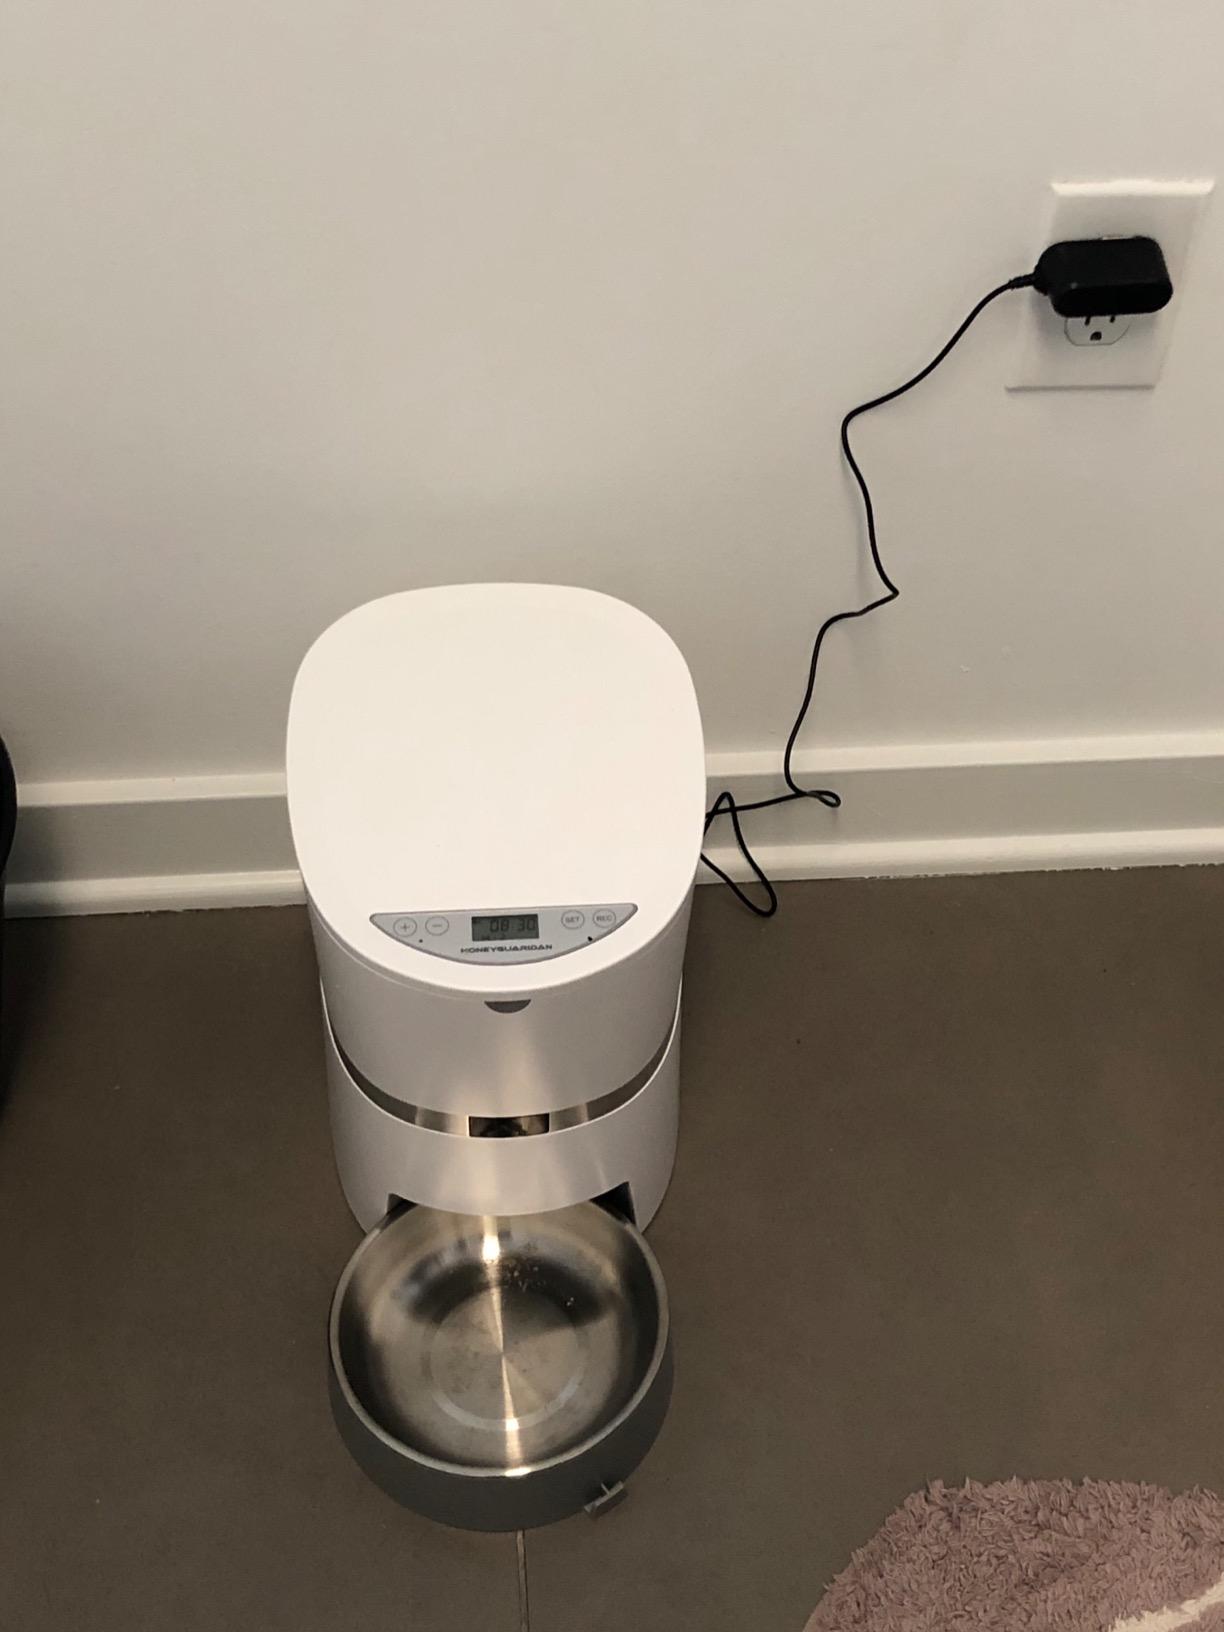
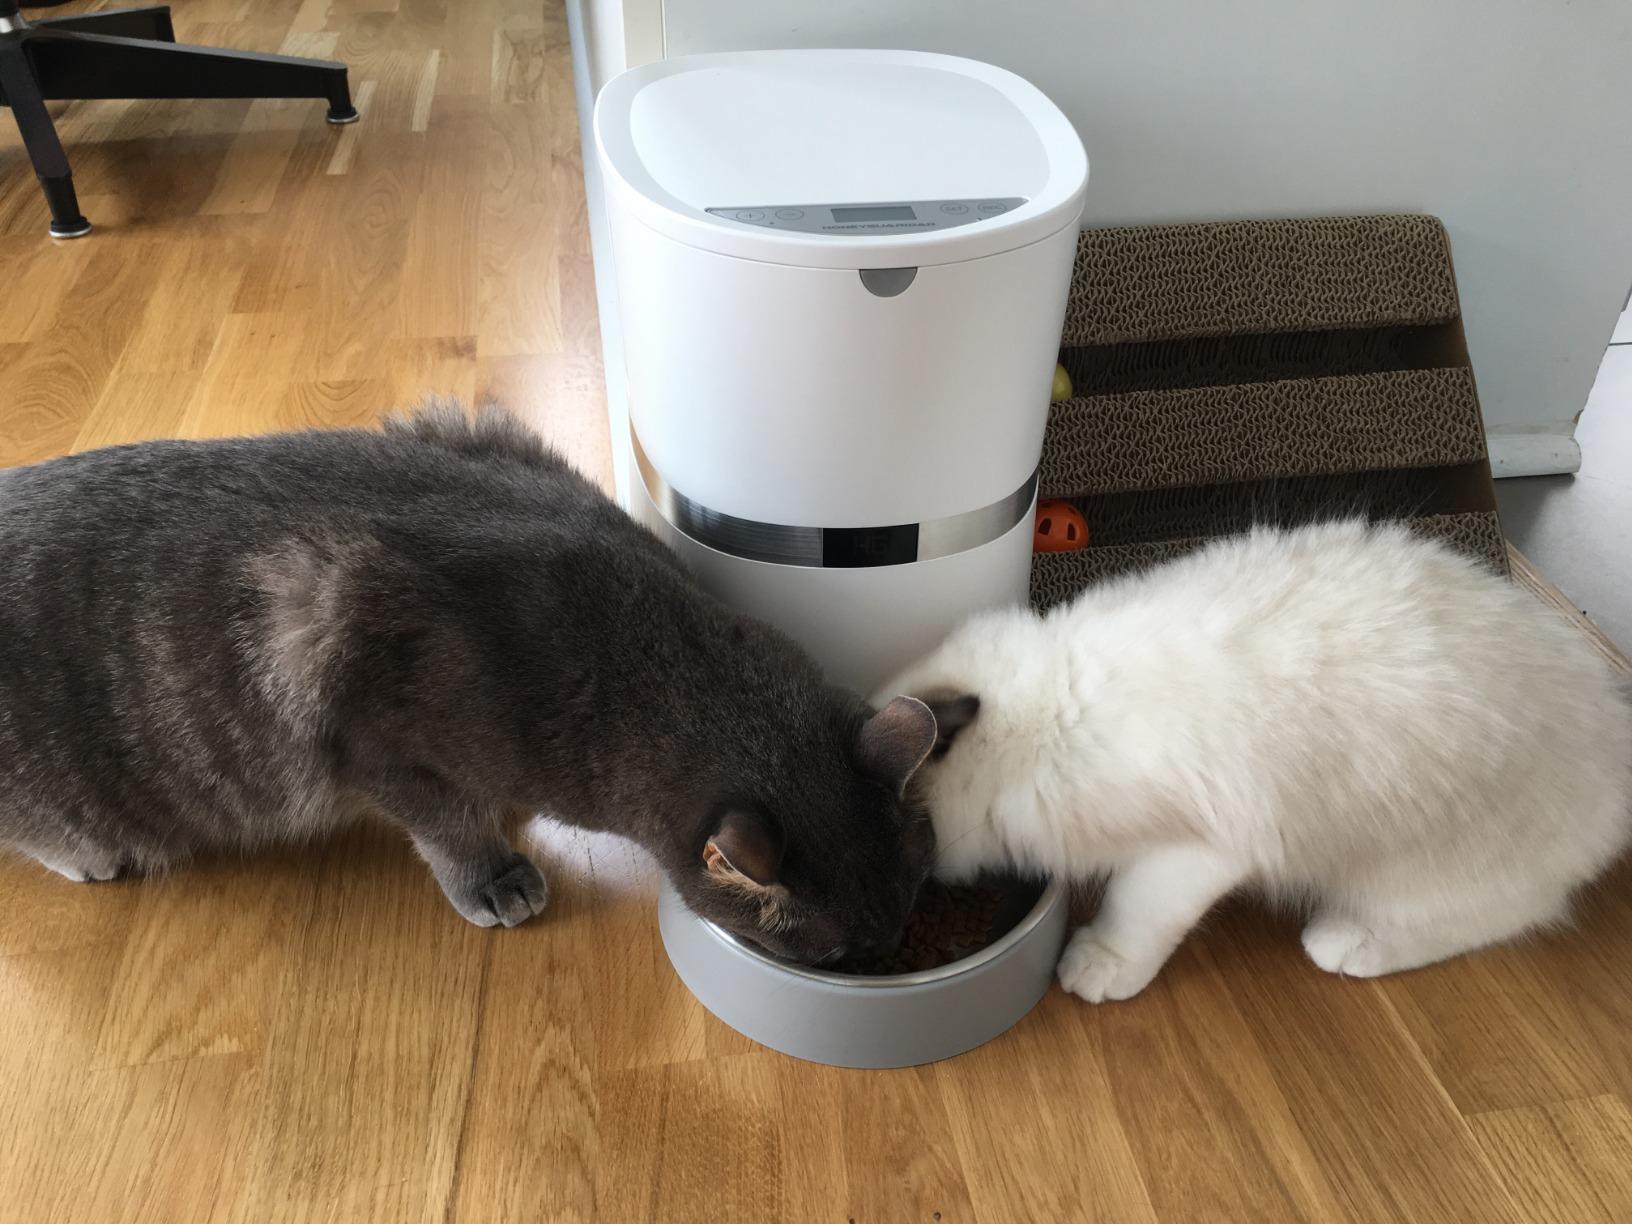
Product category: items_feeder
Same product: yes